Throwing

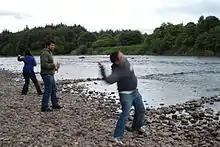
Throwing stones into a river

Throwing is a physical action that consists of mechanically accelerating a projectile and then releasing it into a ballistic trajectory, usually with the aim of impacting a distant target. "Throwing" typically refers to hand-throwing by animals with prehensile forelimbs, in which the projectile is grasped in a hand and the proximal limb segments move through compounded kinematic chains to impart a mechanically advantaged swinging motion. For other animals, the definition of throwing is somewhat unclear, as other actions such as spitting or spraying may or may not be included.